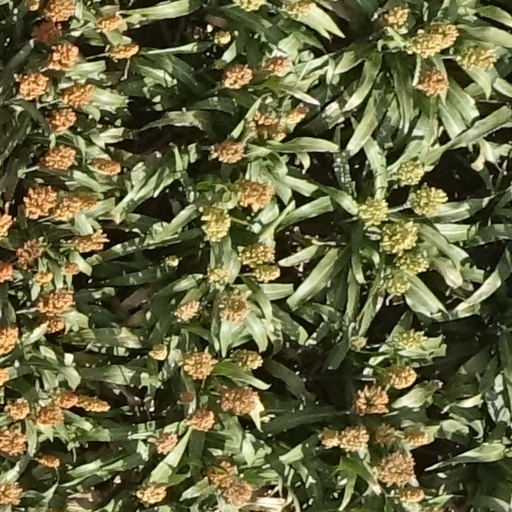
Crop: sorghum